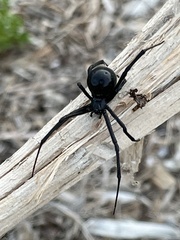
Species: Lactrodectus_hesperus